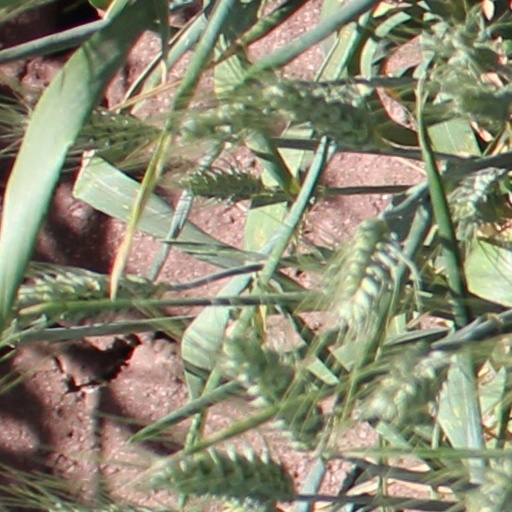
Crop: wheat